Taipei Metro

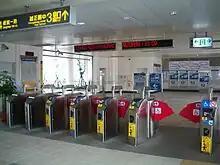
Faregates at

The Taipei Metro provides an obstacle-free environment within the entire system; all stations and trains are handicap accessible. Features include: accessible restrooms, ramps and elevators for wheelchairs and strollers, tactile guide paths, extra-wide faregates, and trains with a designated wheelchair area.